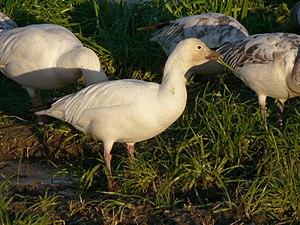
Cette liste de la faune française regroupe les espèces de Galloanserae peuplant la France métropolitaine.